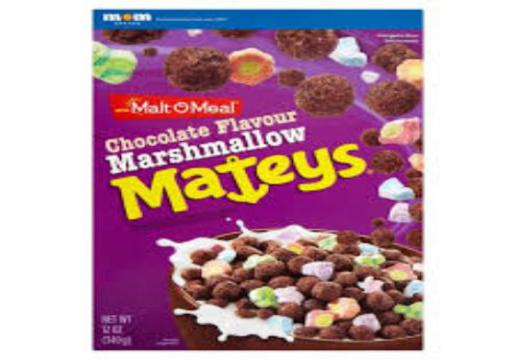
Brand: marshmallow mateys
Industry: Food